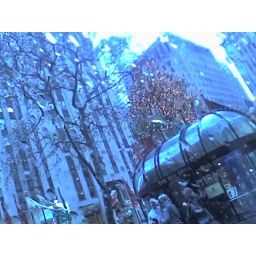
rockefeller center tree from a taxi window in the rain.